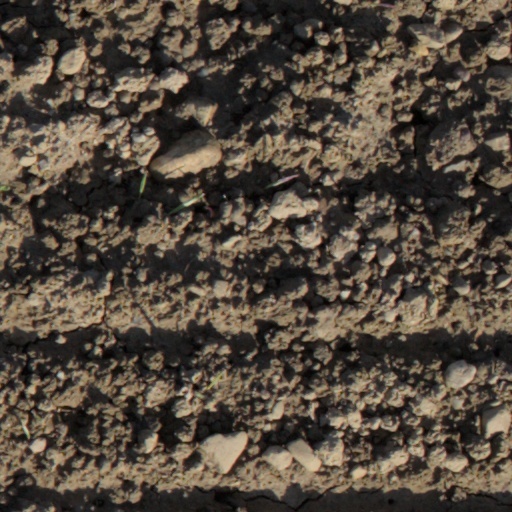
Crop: wheat